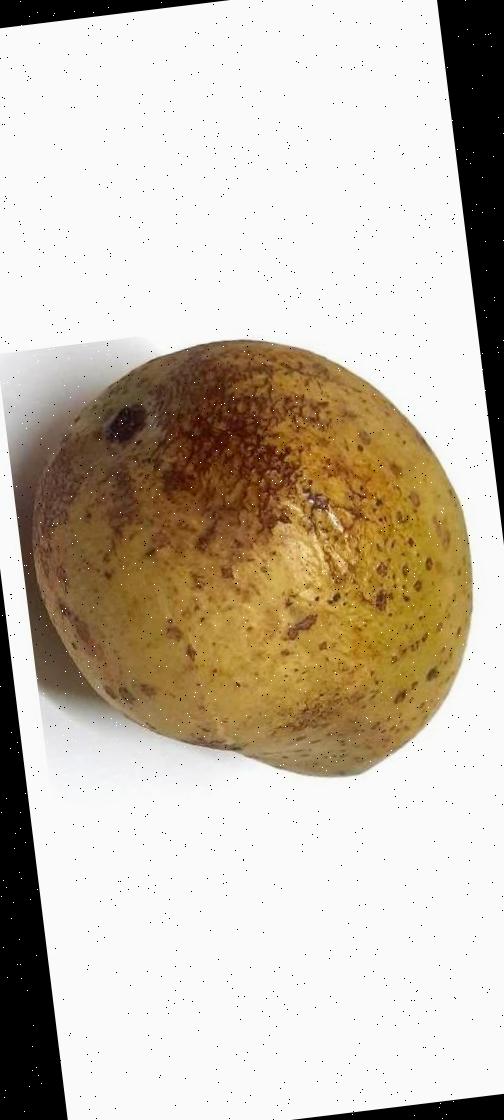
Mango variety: Gourmoti